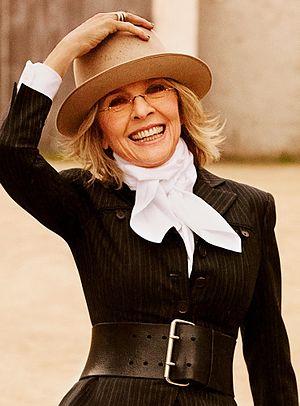
Diane Keaton, née Diane Hall le 5 janvier 1946 à Los Angeles, est une actrice, réalisatrice et productrice de cinéma américaine.